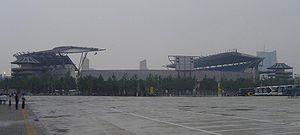
Le stade du Centre sportif olympique est un stade multi-usages situé à Pékin en Chine.